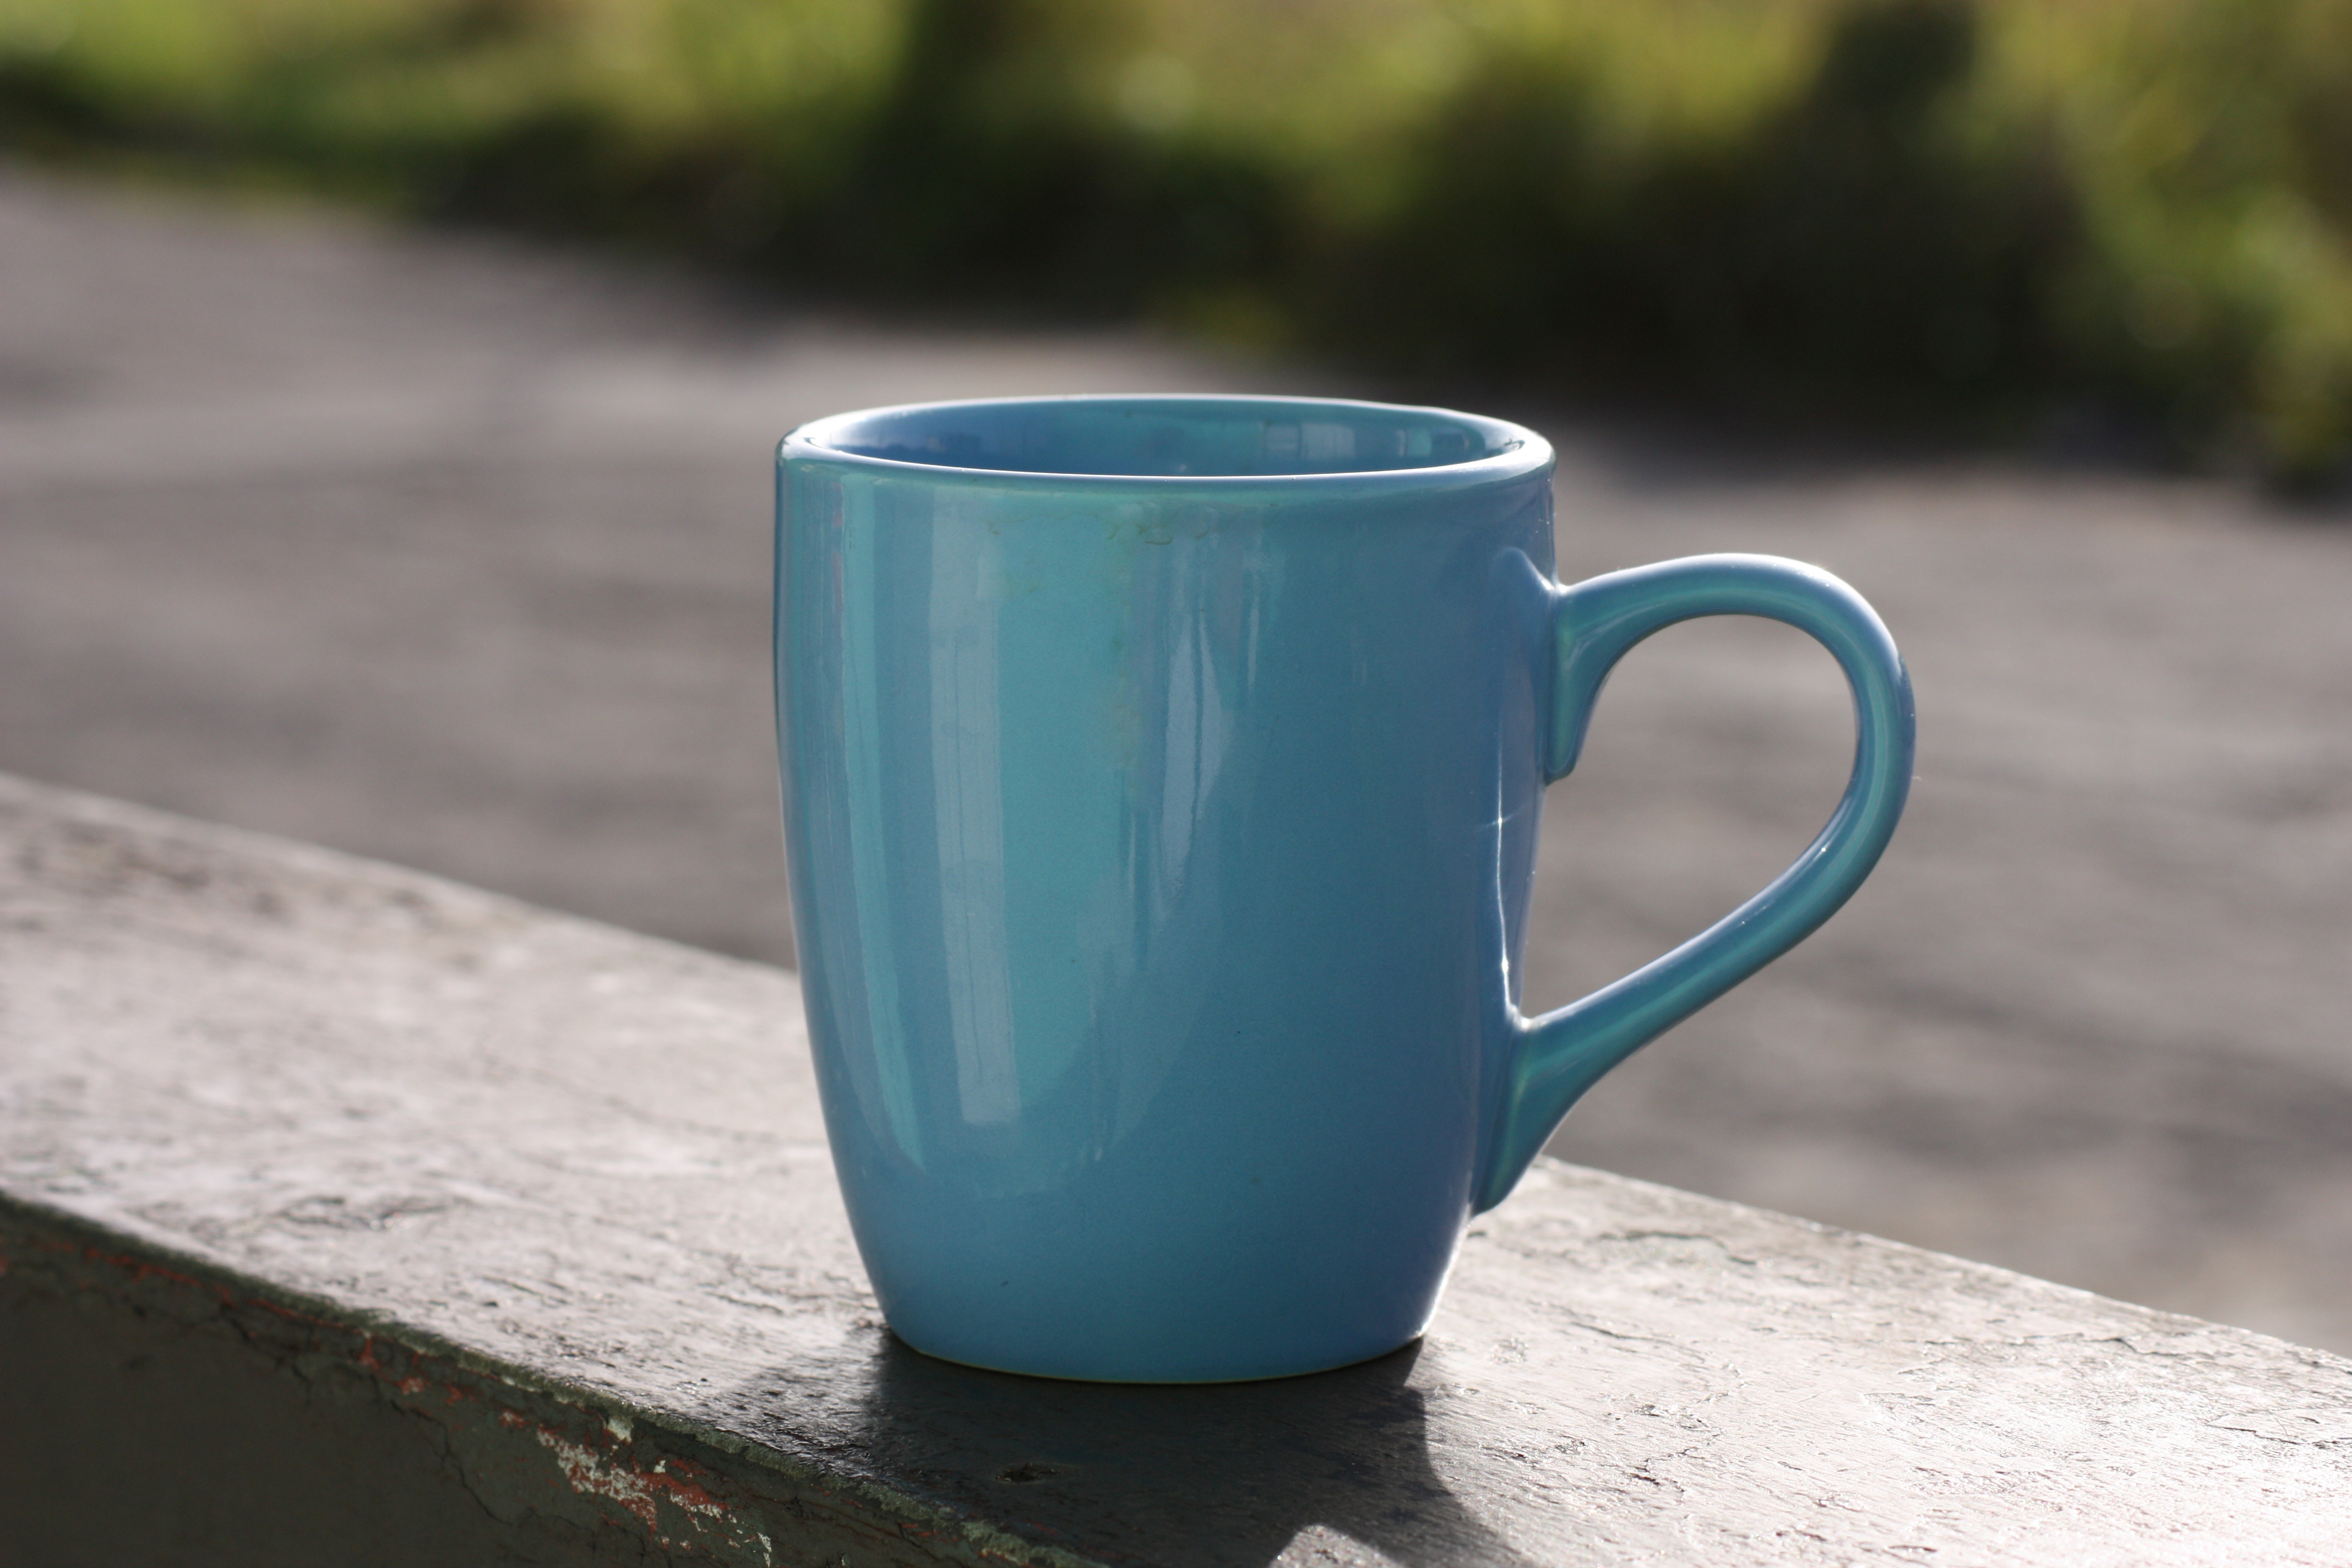
coffee, wheel, glass, cup, green, ceramic, drink, blue, mug, coffee cup, material, coffee mug, art, hot, flowerpot, coffee break, man made object, drinkware, fuming